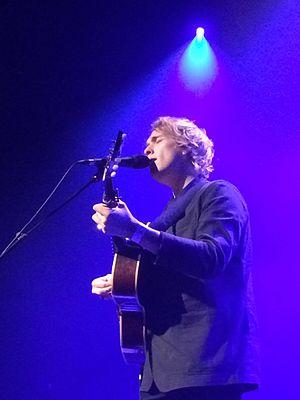
Rhodes (chanteur anglais) à l'Orangerie (Bruxelles), le 6 février 2016
David Rhodes, dit Rhodes, né à Hitchin dans l'Hertfordshire, est un musicien, auteur-compositeur et interprète anglais. Il publie son premier EP Raise Your Love chez Hometown Records en octobre 2013 et son second EP Morning sur Rhodes Music le 12 mai 2014. Son premier album Wishes sort le 18 septembre 2015.